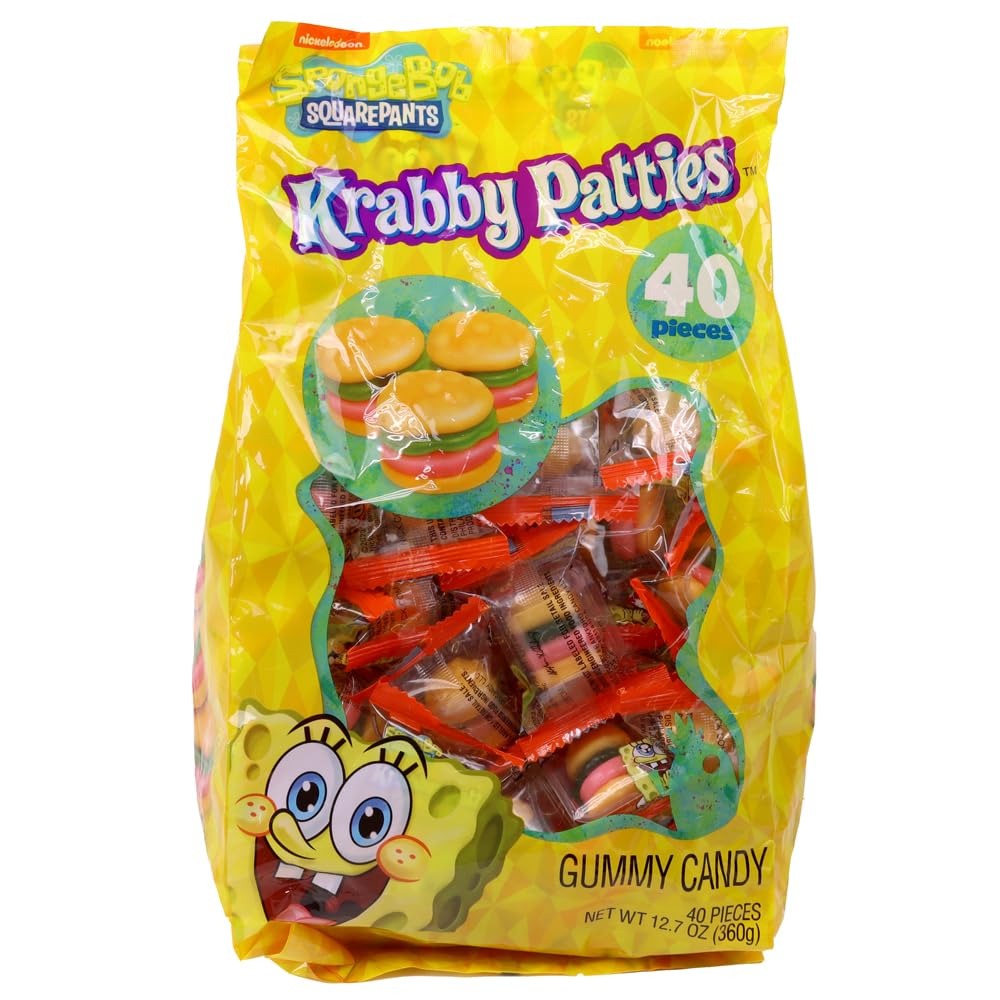
Item Name: Nickelodeon SpongeBob Squarepants Krabby Patty Gummy Candy, Individually Wrapped Pattie (40 Count), Halloween Candy
Bullet Point 1: Who lives in a pineapple under the sea? YUP! You guessed it! Krabby Patties gummy burgers are based off of your favorite cartoon SpongeBob SquarePants.
Bullet Point 2: Eat like a burger, or deconstruct and eat a layer at a time. These fruity candies will be sure to spruce up your trick-or-treat loot!
Bullet Point 3: Bag contains individually wrapped pieces.
Bullet Point 4: Perfect pantry stocking item for use in school lunches, birthday parties, piñatas, and more.
Bullet Point 5: Manufactured in a facility that processes peanuts, almond and wheat.
Product Description: Gummy Candy
Value: 12.69
Unit: Ounce

Price: 17.49